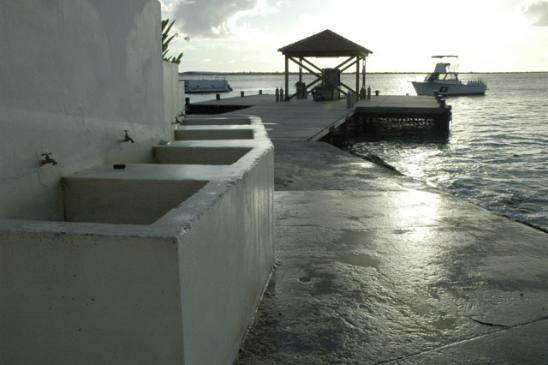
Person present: No